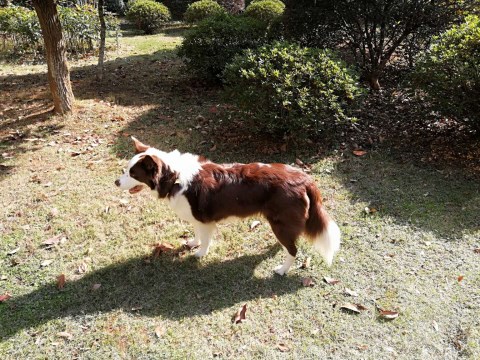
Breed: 2594-n000109-Border_collie